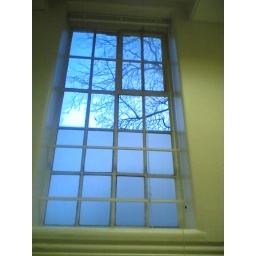
The thrilling view out the window by my desk